Forest Hill, Queensland

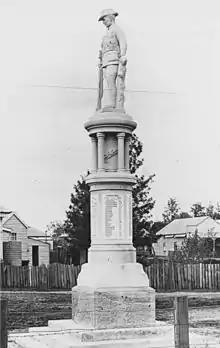

In 1880, AJ Boyd purchased 975 acres (394.6 hectares) of land from the Queensland Government for reportedly five shillings an acre. The land was located approximately six kilometres south from the Main Line railway, towards Woodlands. Boyd named this property Forest Hill, after seeing Allan Cunningham's map of the region where he had marked "extensive indifferent forest ground". A stopping place was established on the Main Line railway to service the property called Boyd's Siding which later changed its name to Forest Hill.